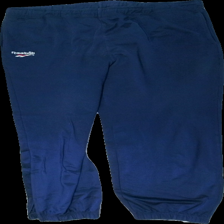
View: front
Type: Trousers
Category: Men
Brand: Reebok
Colors: Blue
Material: 100% polyester
Cut: Regular
Size: XL
Season: All
Trend: Sports
Price range: <50
Recommended usage: Recycle